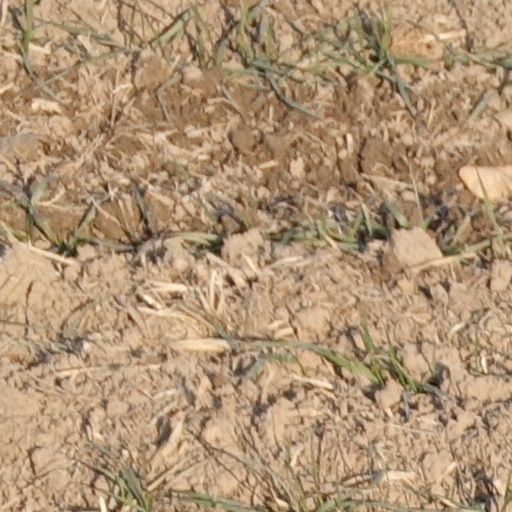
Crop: wheat